Pelotas

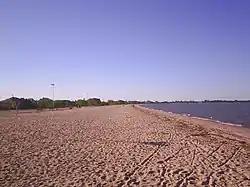
The Laranjal on the coast of the Lagoa dos Patos

As it is situated on a plain near the ocean, the urban area lies on a low elevation, being, on average, 7 meters (23 ft) above sea level. The interior of the municipality is on a plateau called Serras de Sudeste (Southeastern Mountain Ranges). Consequently, the altitude in Pelotas' rural area reaches 429 meters (1,407.4 ft) in the Quilombo district.